Weather of 2012

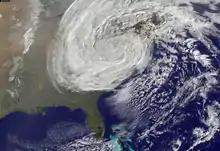
Former Hurricane Sandy over the northeastern United States

The weather of 2012 marked the fewest fatalities from natural disasters in a decade, although there were several damaging and deadly floods, tropical cyclones, tornadoes, and other weather events. These include blizzards, cold waves, droughts, heat waves, and wildfires.